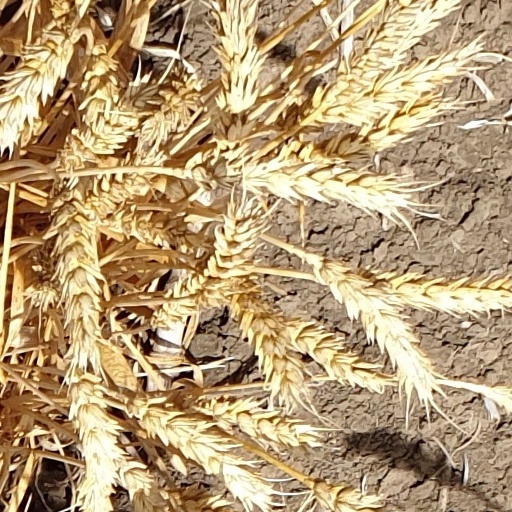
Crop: wheat